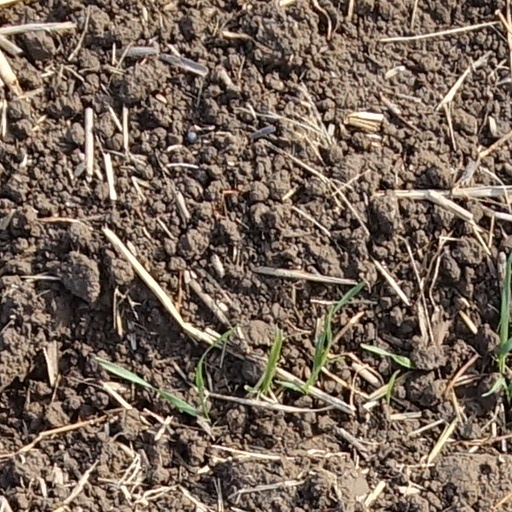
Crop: wheat